Sharon M. Draper

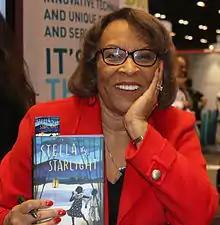
Draper in 2015

Many of Draper's books for children and young adults contain mature and serious themes, such as death, grief, and abuse. Draper has said that she uses these themes as they are "the realities of life" for many young people. One major theme touched on in Draper's "Out of My Mind", which tells the story of a young girl with cerebral palsy, is young people and disabilities.